Wells (UK Parliament constituency)

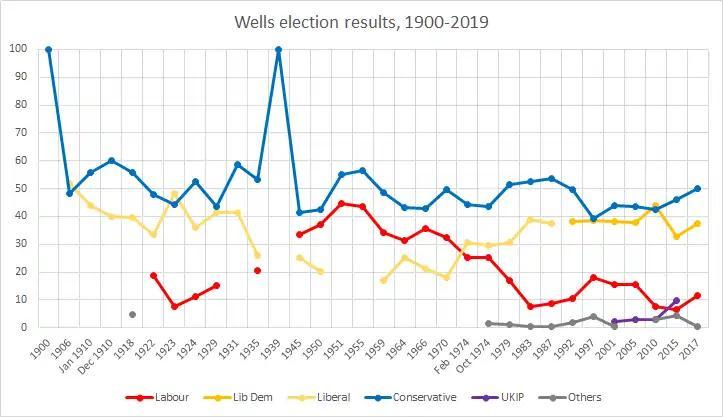
Wells election results

Another general election was required to take place before the end of 1940. The political parties had been making preparations for an election to take place and by the Autumn of 1939, the following candidates had been selected;